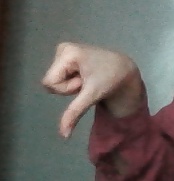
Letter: waw